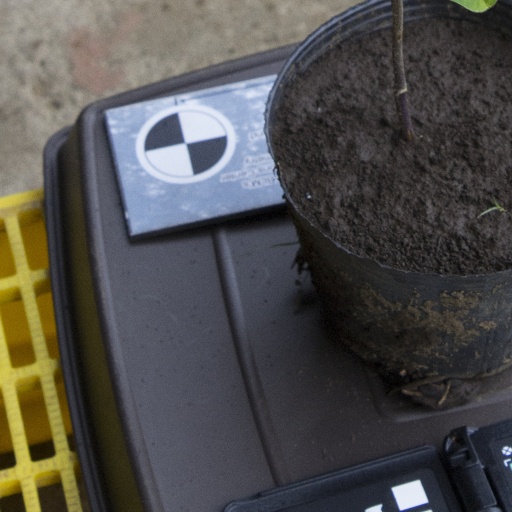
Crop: soybean